Ecological design

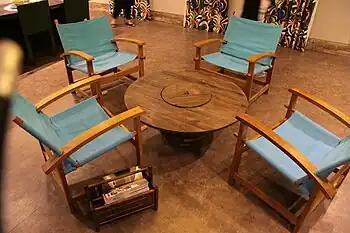
An electric wire reel reused as a center table in a Rio de Janeiro decoration fair. The reuse of materials is a sustainable practice that is rapidly growing among designers in Brazil.

Life Cycle Analysis (LCA) is a tool used to understand the how a product impacts the environment at each stage of its life cycle, from raw input to the end of the products' life cycle. Life Cycle Cost (LCC) is an economic metric that "identifies the minimum cost for each life cycle stage which would be presented in the aspects of material, procedures, usage, end-of-life and transportation." LCA and LCC can be used to identify particular aspects of a product that is particularly environmentally damaging and reduce those impacts. For example, LCA might reveal that the fabrication stage of a product's life cycle is particularly harmful for the environment and switching to a different material can drive emissions down. However, switching material may increase environmental effects later in a products life time; LCA takes into account the whole life cycle of a product and can alert designers to the many impacts of a product, which is why LCA is important.